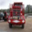
Label: truck